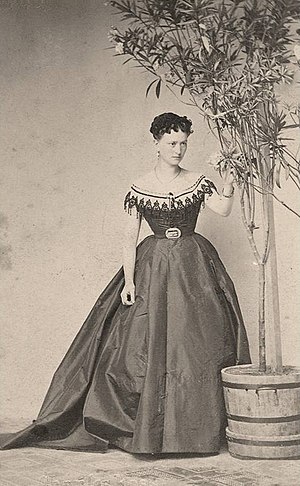
Fredrikke Nielsen
Fredrikke Nielsen født Fredrikke Louise Jensen var en norsk skuespillerinde, som opnåede stor popularitet og anerkendelse i Norge.